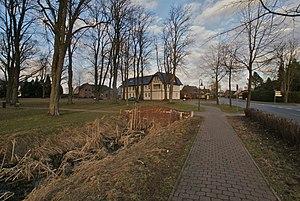
Bargfeld-Stegen, Allemagne: La source de la Wedenbek étang du village